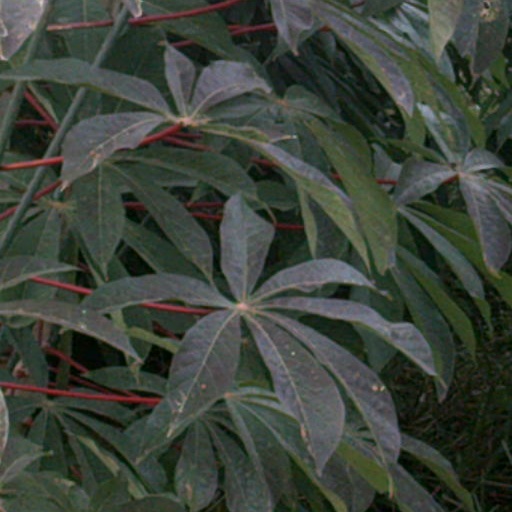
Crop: cassava